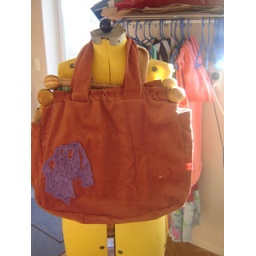
brown bag in progress